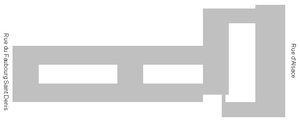
Dessin représentant l'agencement des cours et bâtiments du Passage Delanos Paris Xè
Le passage Delanos est une voie du 10ᵉ arrondissement de Paris, en France.